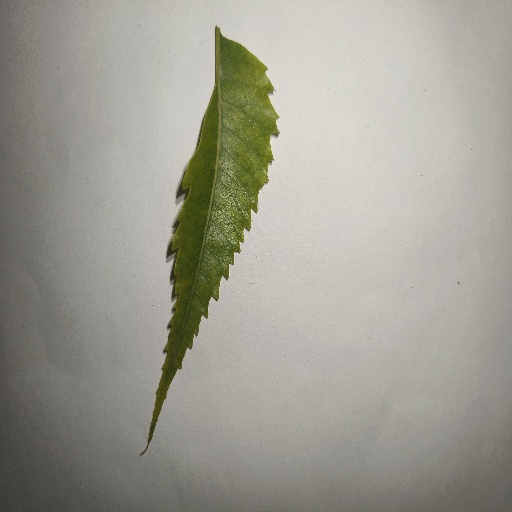
Species: Neem
Leaf condition: Yellow Leaf